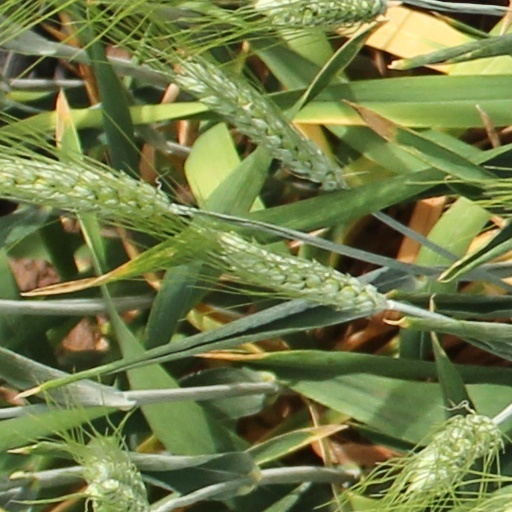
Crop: wheat